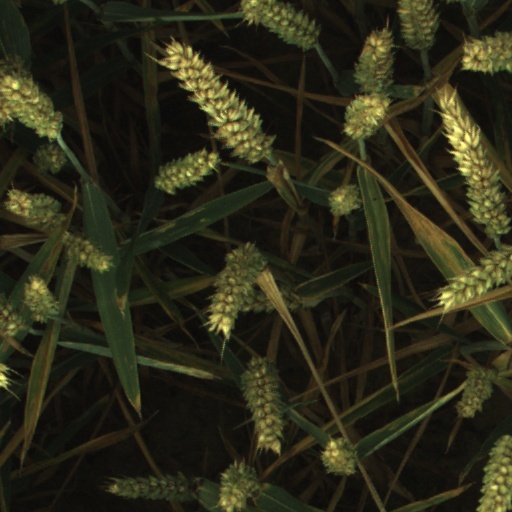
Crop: wheat